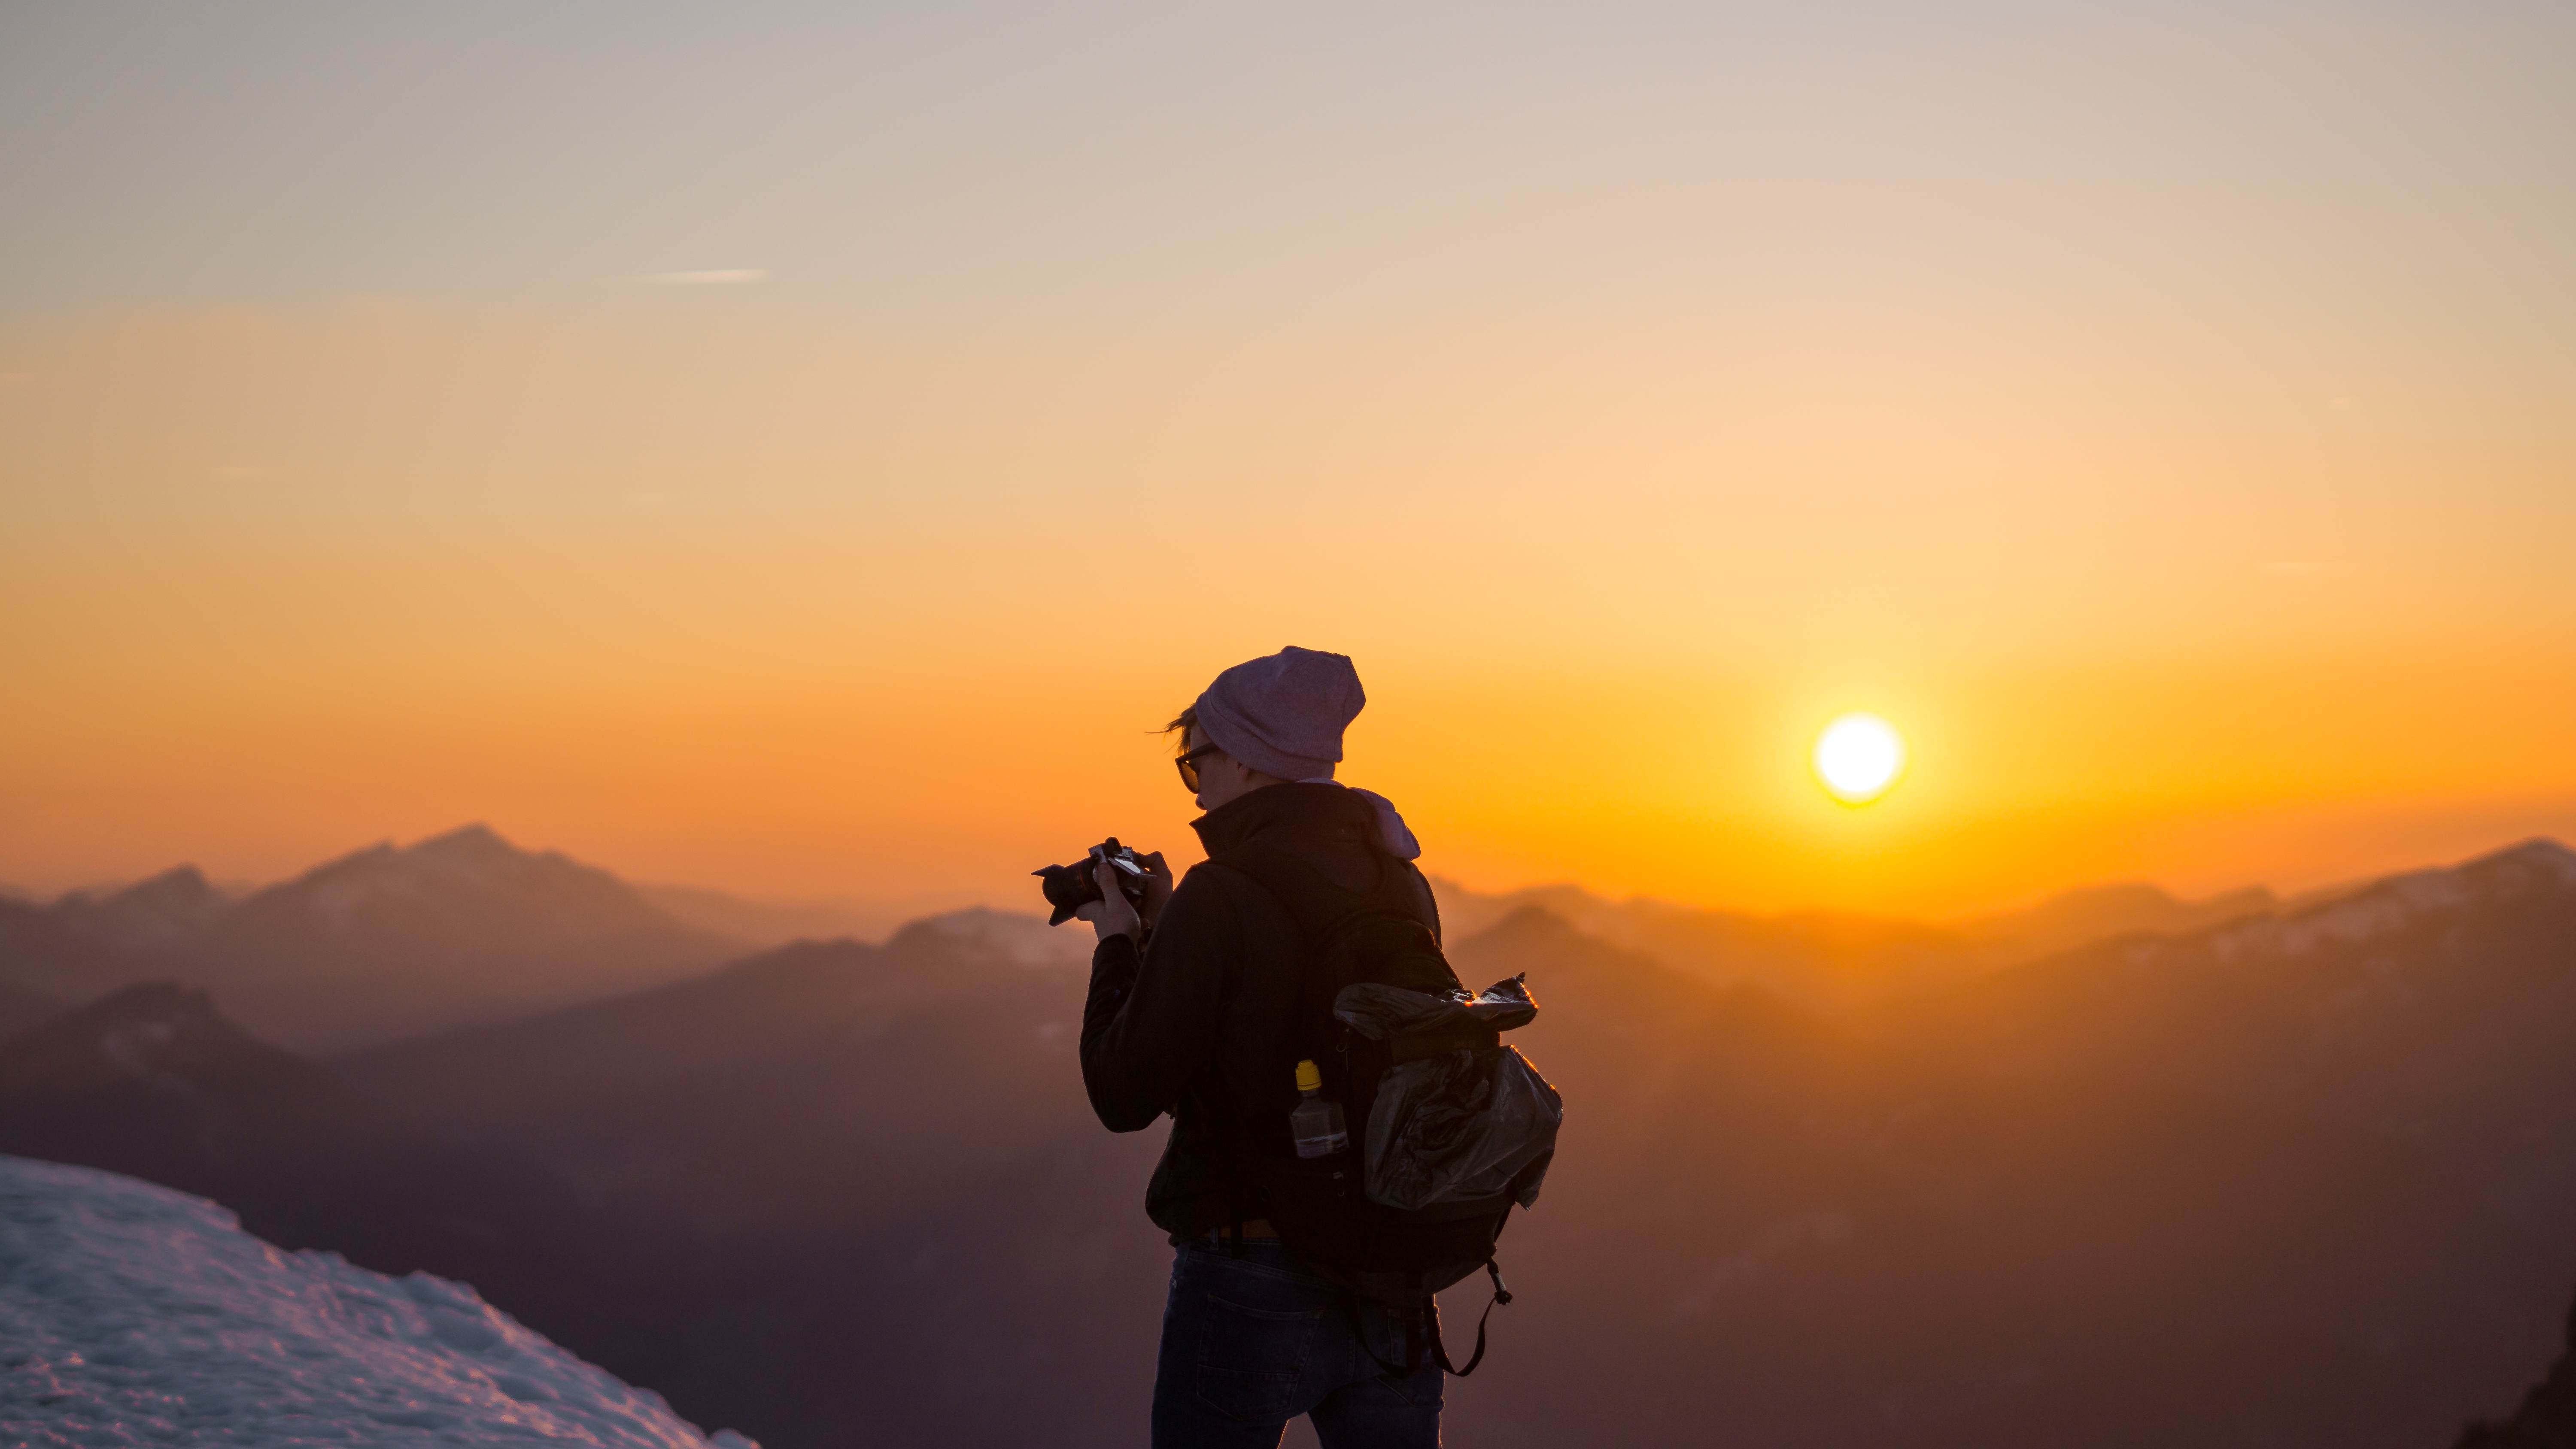
horizon, mountain, sun, sunrise, sunset, sunlight, morning, hill, dawn, mountain range, dusk, evening, summit, atmospheric phenomenon, mountainous landforms